Council of Ephesus

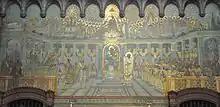
Council of Ephesus in 431, in the Basilica of Fourvière, Lyon

On 19 November, Nestorius, anticipating the ultimatum which was about to be delivered, convinced Emperor Theodosius II to summon a general council through which Nestorius hoped to convict Cyril of heresy and thereby vindicate his own teachings. Theodosius issued a Sacra calling for the metropolitan bishops to assemble in the city of Ephesus, which was a special seat for the veneration of Mary, where the "theotokos" formula was popular. Each bishop was to bring only his more eminent suffragans. The date set by the Emperor for the opening of the council was Pentecost (7 June) 431.